Camille Doncieux

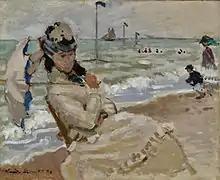
"Camille on the Beach in Trouville", 1870, painted during their honeymoon

Camille-Léonie Doncieux (15 January 1847 – 5 September 1879) was the first wife of French painter Claude Monet, with whom she had two sons. She was the subject of a number of paintings by Monet, as well as Pierre-Auguste Renoir and Édouard Manet.